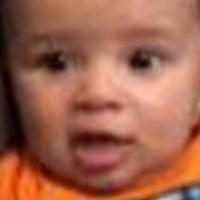
Age group: age 01-10